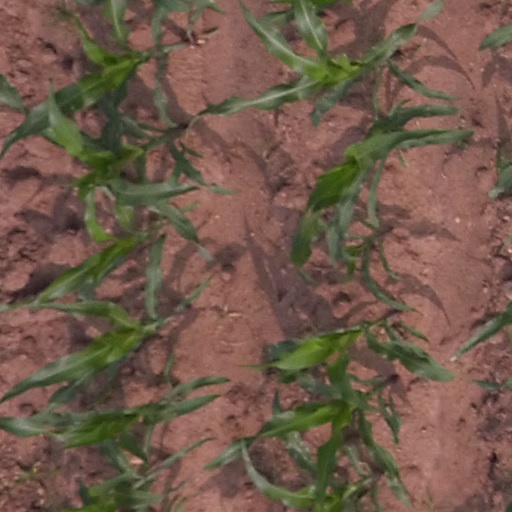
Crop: maize; corn